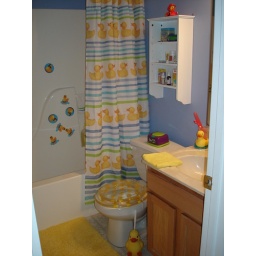
yellow ducky everything in the bathroom! right down to the acrylic toilet seat